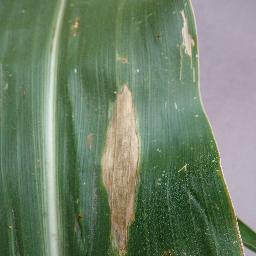
Label: Corn_(Maize)___Northern_Leaf_Blight